Caridad de la Luz

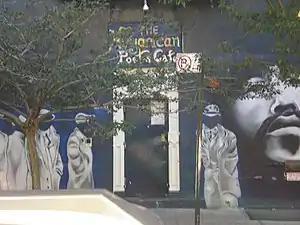
The Nuyorican Poets Cafe

De la Luz made her debut as an artist in 1996, when she first took the microphone at the Nuyorican Poets Café and received a standing ovation. The Nuyorican is a New York City art space: where some poets, writers and performance artists have gotten their first exposure to major live audiences.